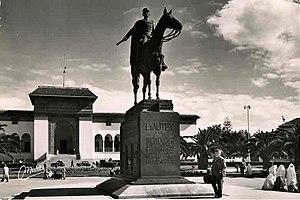
Statue équestre du Marechal Lyautey, Le Palais de Justice, Casablanca, Maroc.